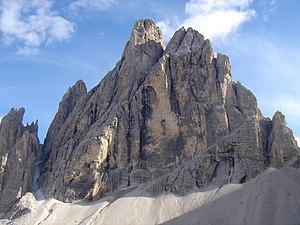
Le val Fiscalina est une petite vallée de 4,5 km de long au Tyrol du Sud, qui part du village de Sesto dans la vallée homonyme et permet d'accéder au parc naturel des Tre Cime. Prisée par les randonneurs, de nombreux sentiers serpentent dans le vallée pour ensuite s'élever vers la Croda Rossa di Sesto, la Crode Fiscaline, la Cima dei Tre Scarperi, les Tre Cime di Lavaredo, la Croda dei Toni, la Cima Undici et autres.